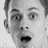
Emotion: surprise